Scarlet ibis

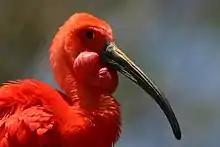
Head of scarlet ibis

The range of the scarlet ibis is very large, and colonies are found throughout vast areas of South America and the Caribbean islands. Native flocks exist in Brazil; Colombia; French Guiana; Guyana; Suriname; and Venezuela, as well as the islands of the Netherlands Antilles, and Trinidad and Tobago. Flocks gather in wetlands and other marshy habitats, including mud flats, shoreline and rainforest. Outlying colonies have been identified in the coastal areas of the states of Espírito Santo, Rio de Janeiro, São Paulo (for example in the Santos-Cubatão mangroves of the Baixada Santista district), Paraná and Santa Catarina. In recent years, bird colonies can be seen as far south as in the coastal areas of Joinville and the island of São Francisco do Sul.